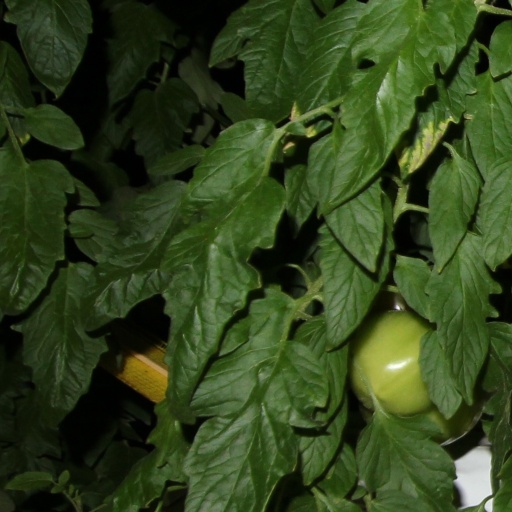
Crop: tomato